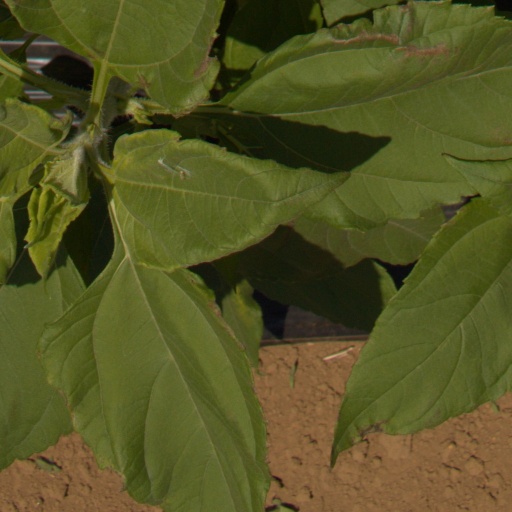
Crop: Jerusalem artichoke